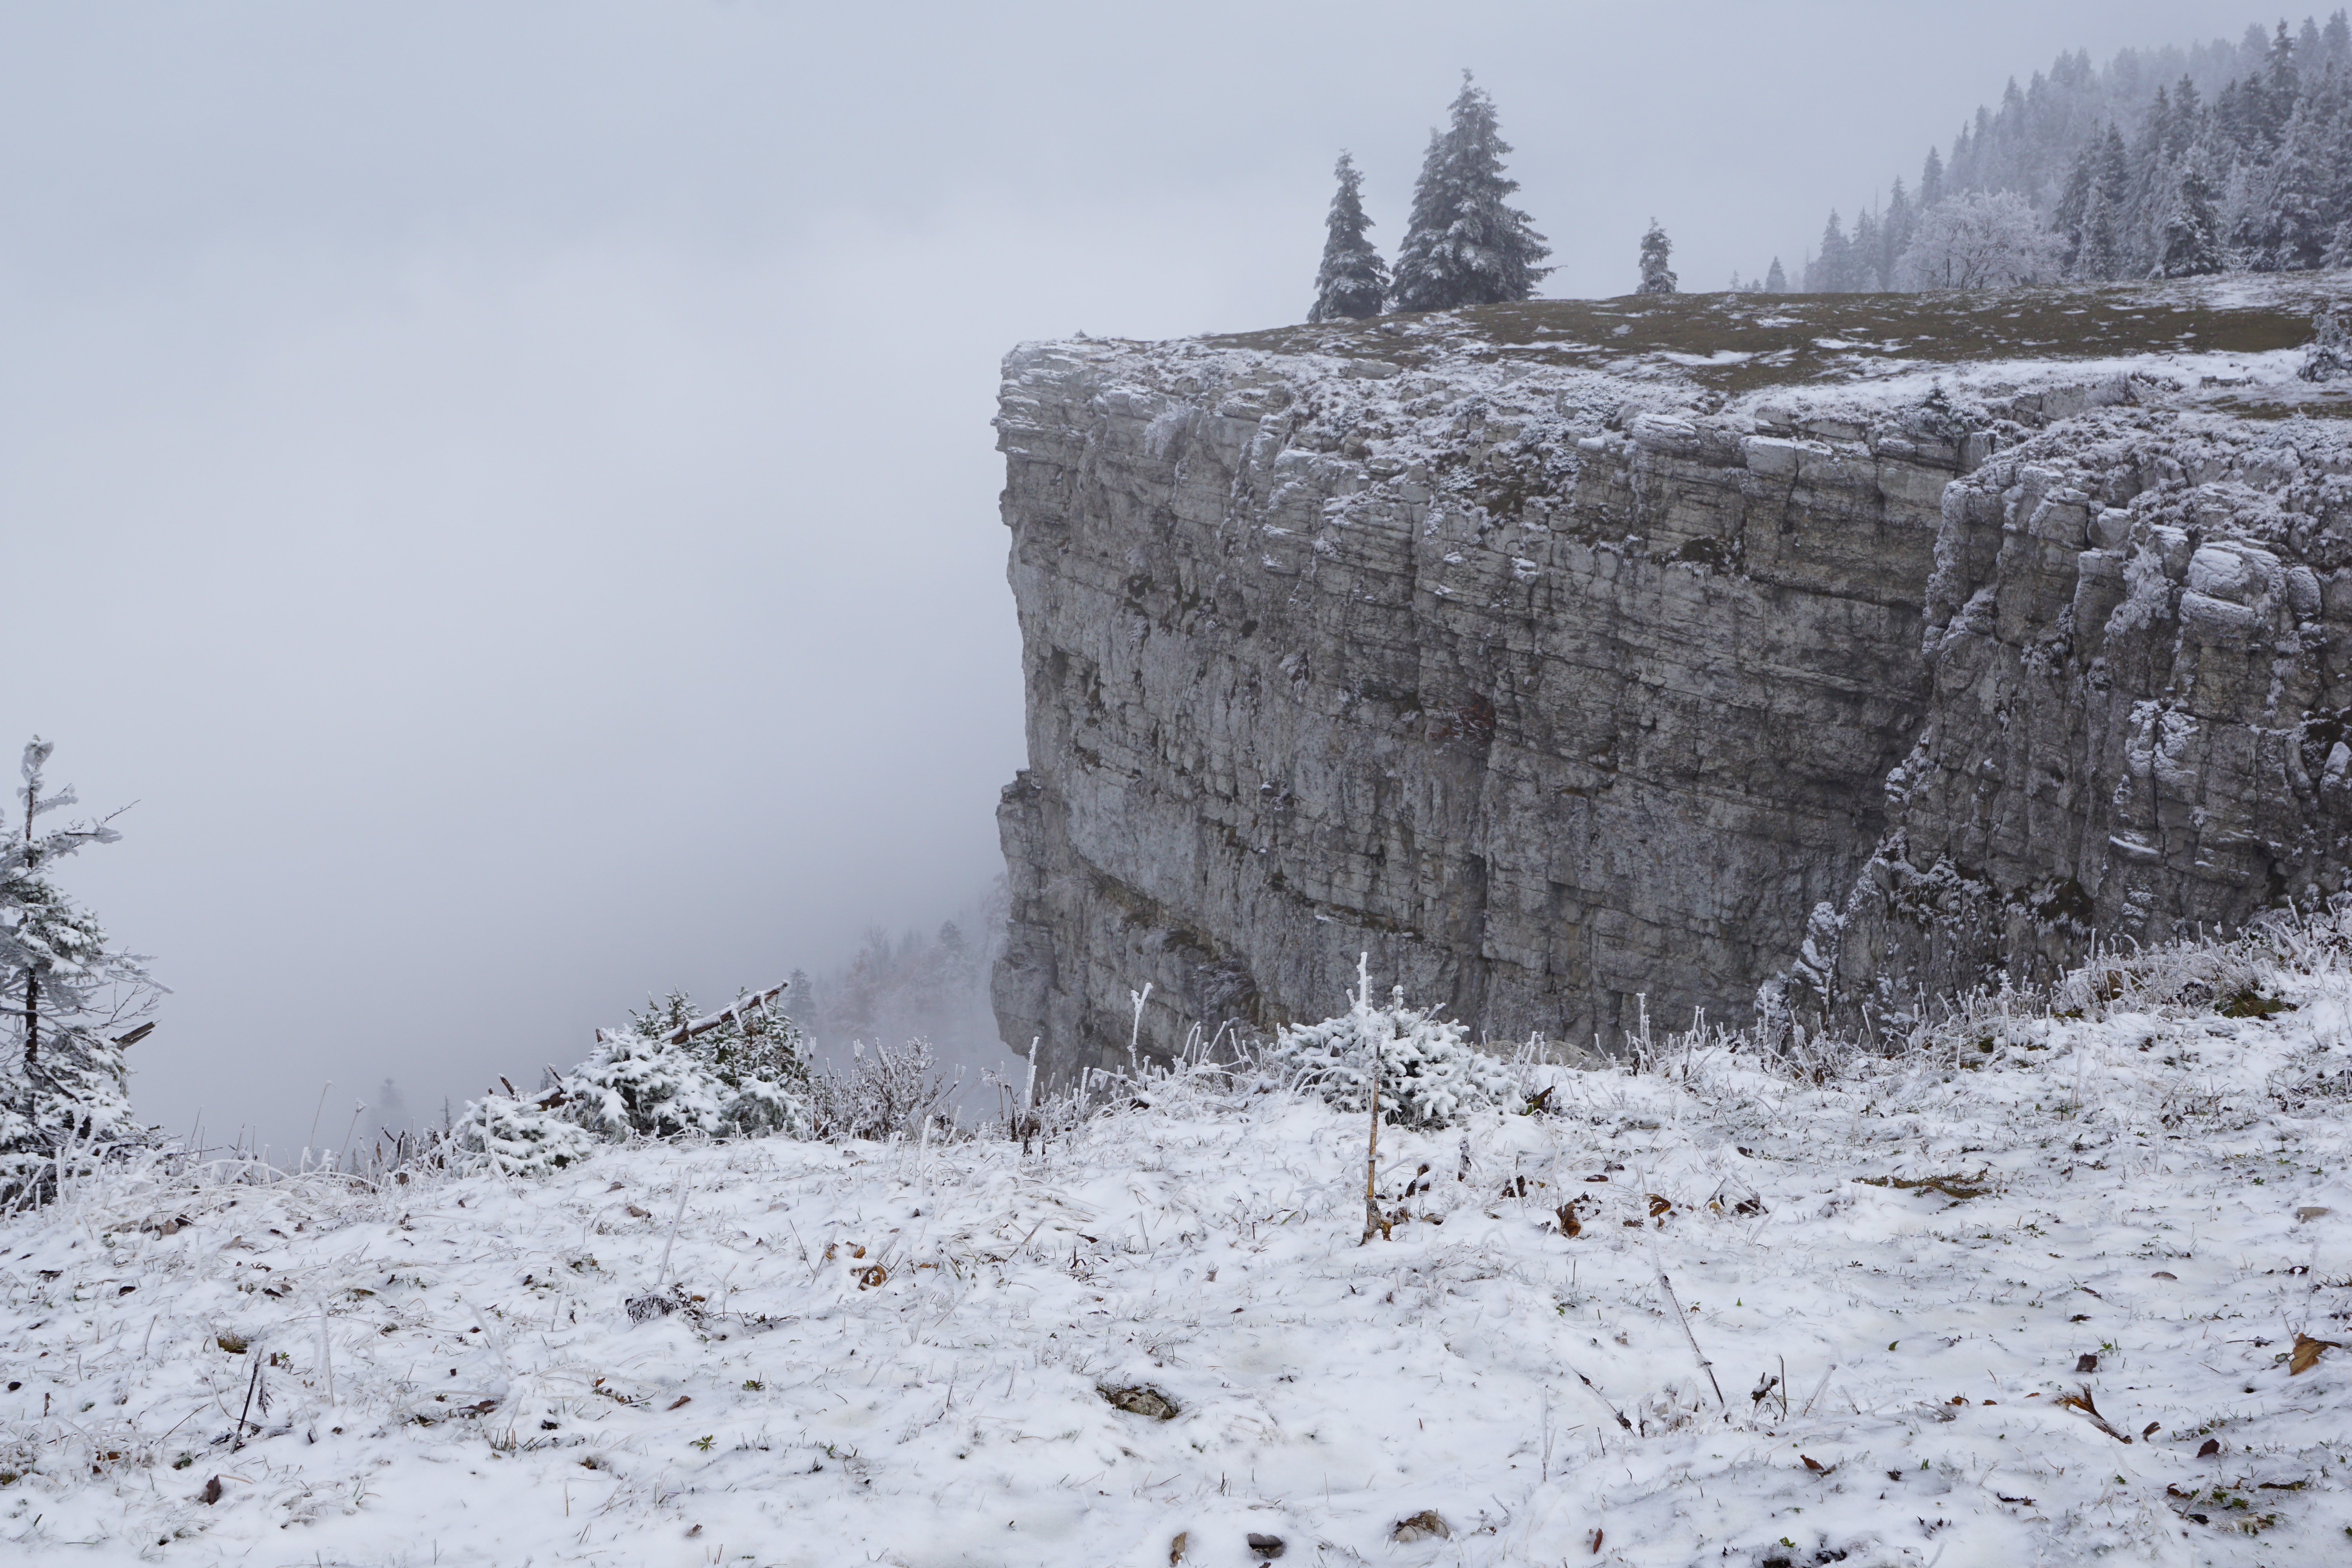
mountain, snow, winter, fog, white, cliff, ice, weather, terrain, season, ridge, trees, mountains, switzerland, jura, freezing, abyss, creux du van, geological phenomenon